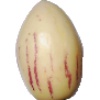
Label: Pepino 1